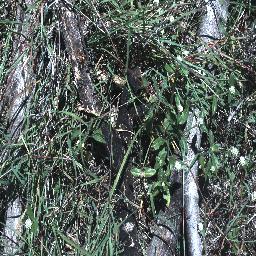
Label: negative